N. Pattabhiraman

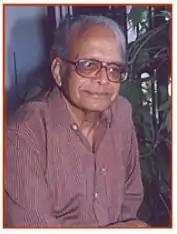

N. Pattabhiraman (alt. Pattabhi Raman) (24 October 1932 – 23 December 2002) was the founder and editor-in-chief of the Indian performing arts journal Sruti, after an earlier career as a diplomat.